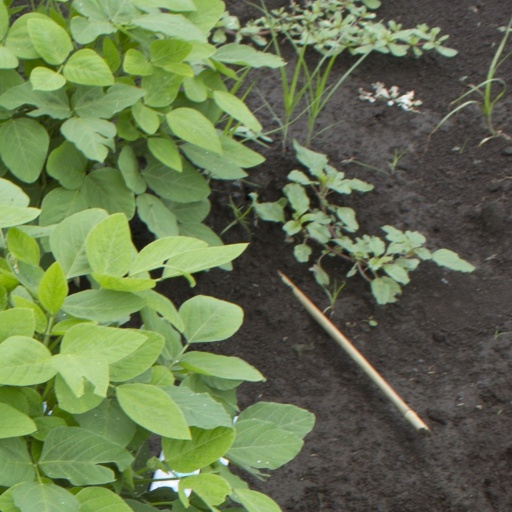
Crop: soybean